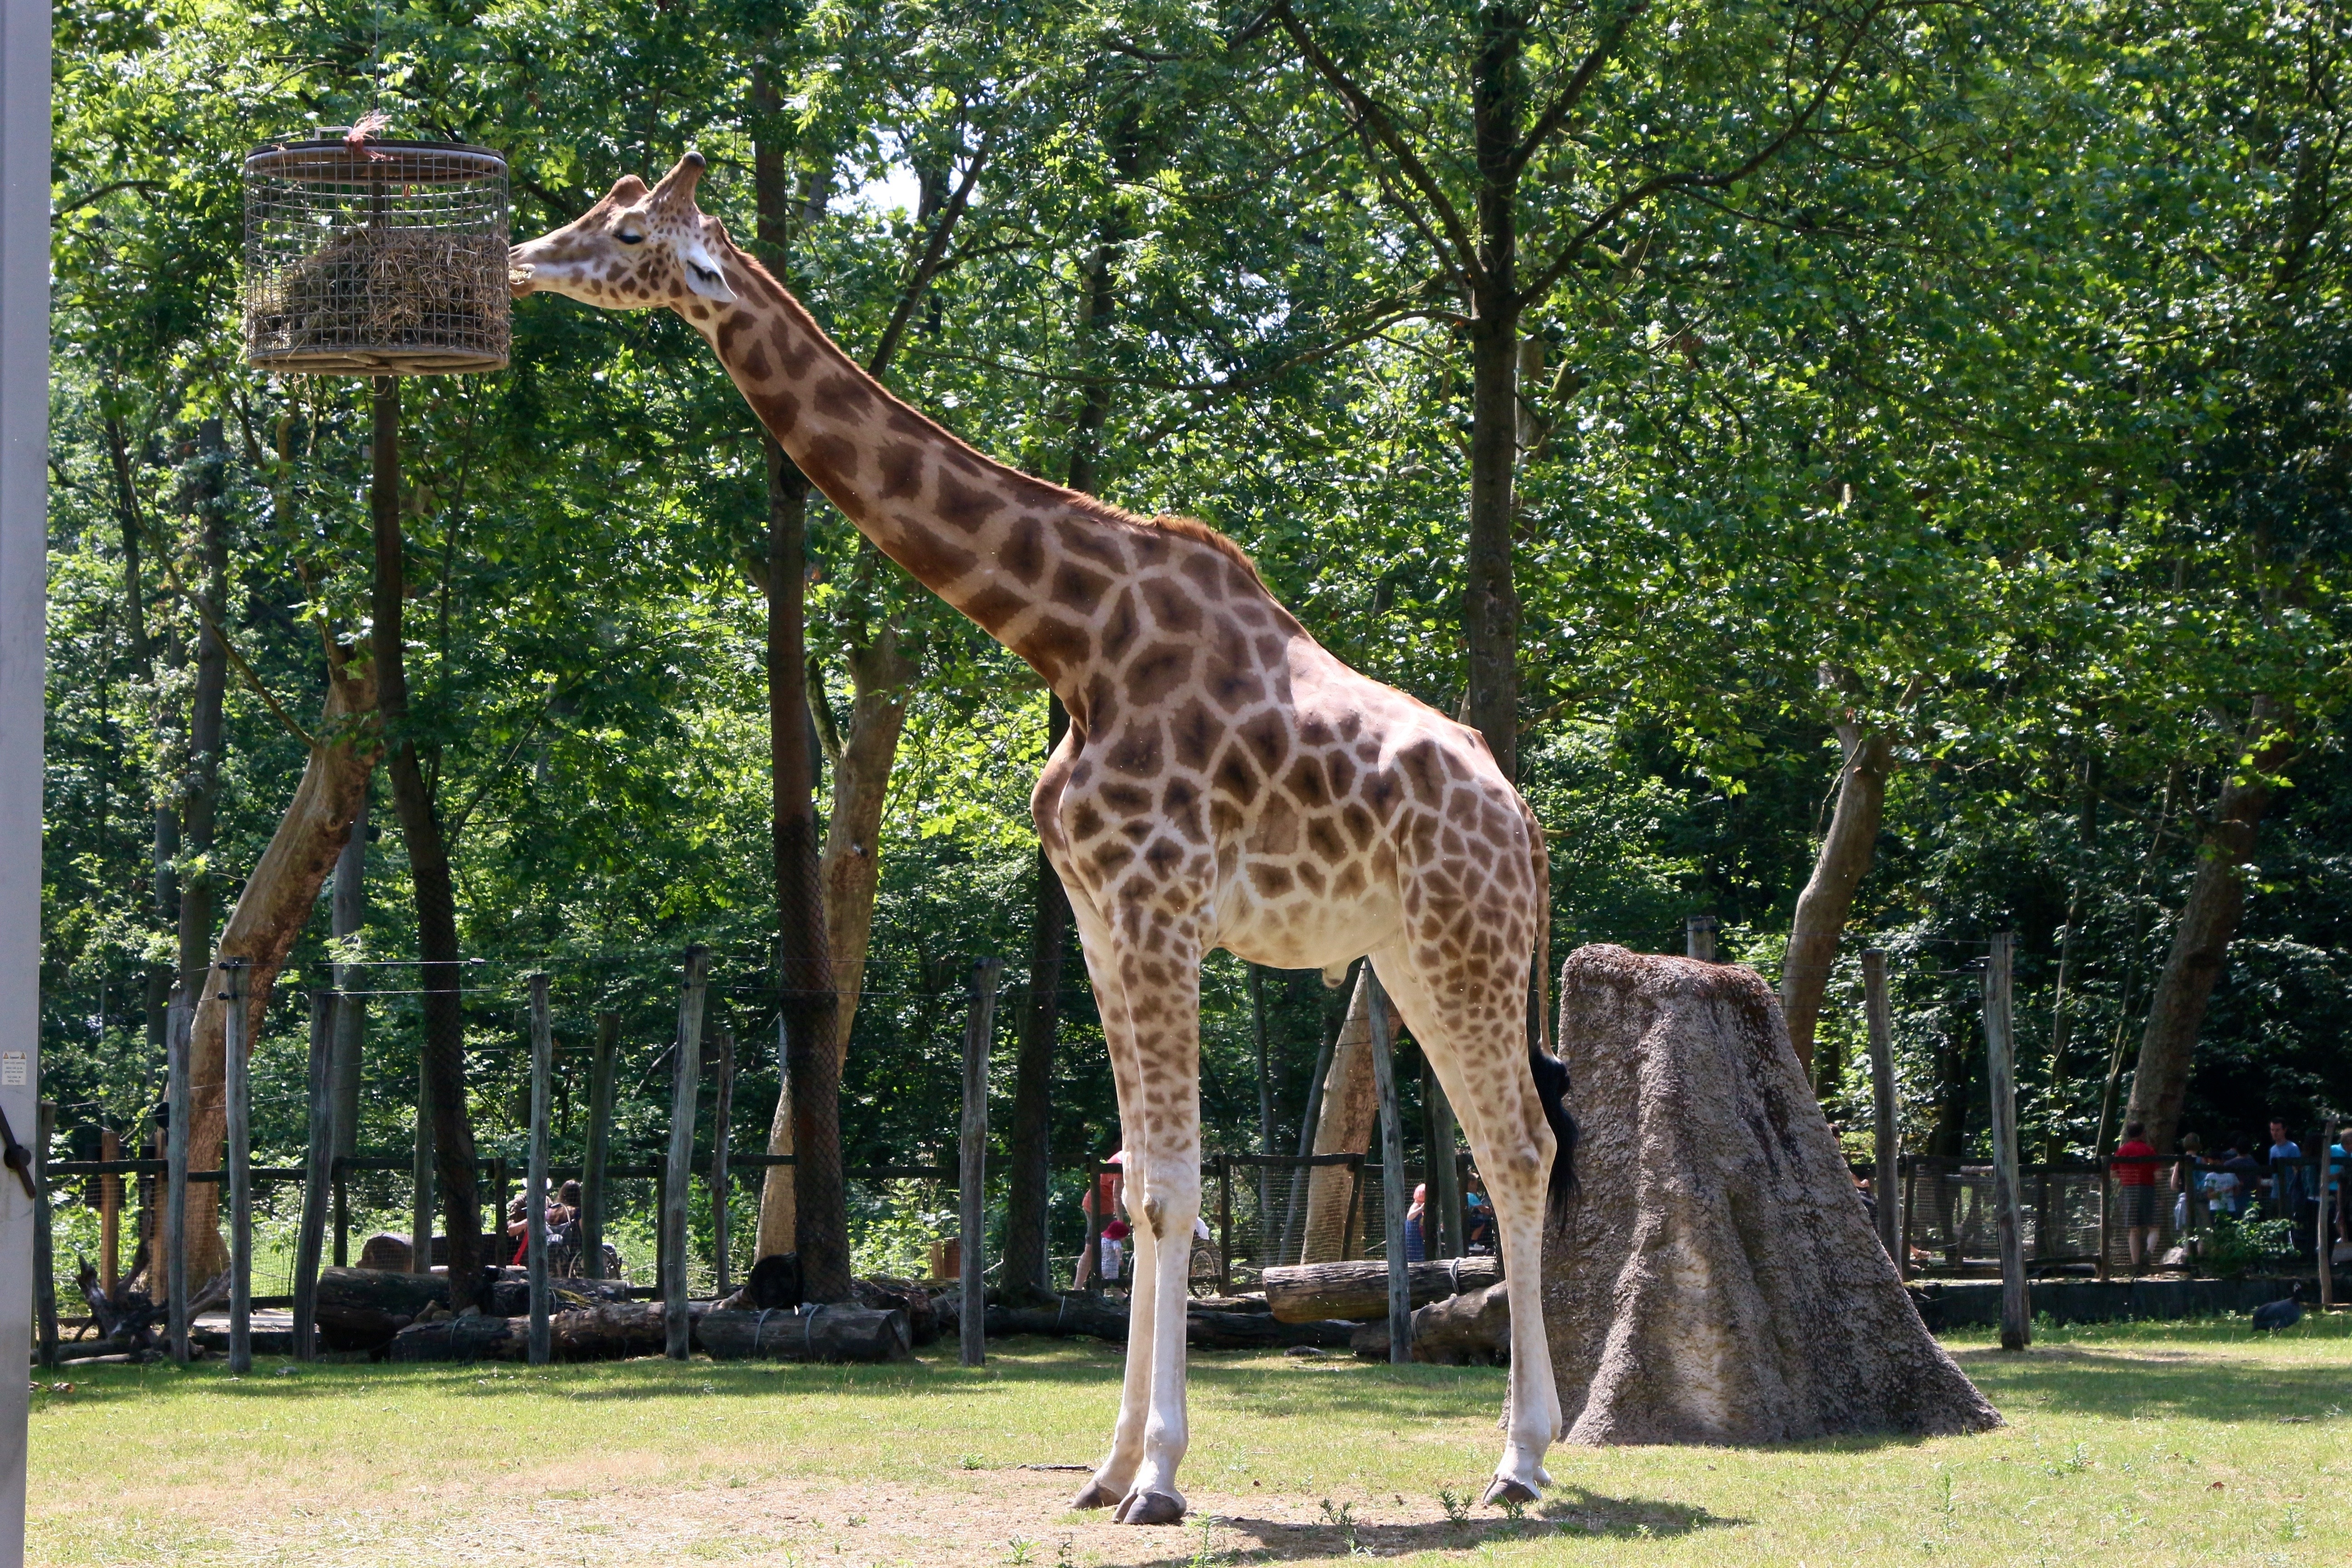
wildlife, zoo, mammal, fauna, savanna, giraffe, safari, giraffidae, outdoor recreation, planckendael